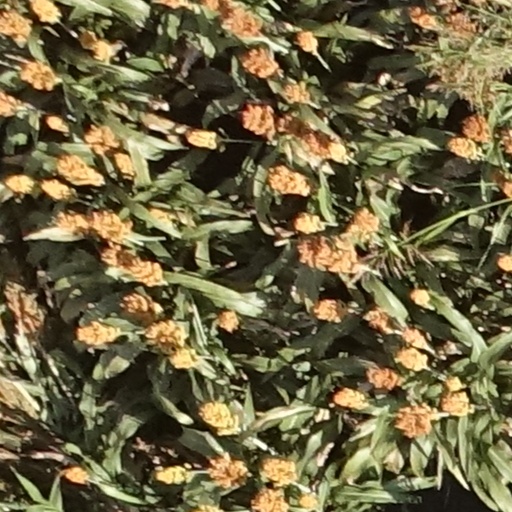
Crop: sorghum